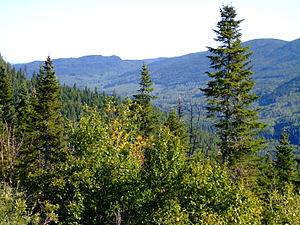
réserve faunique des laurentides
La réserve faunique des Laurentides, aussi connue sous son ancien nom de parc des Laurentides, fait partie du réseau des réserves fauniques du Québec gérées par le ministère des ressources naturelles et de la faune et la société des établissements de plein air du Québec. Elle se situe à mi-chemin entre Saguenay et Québec.
La rivière Chicoutimi est un cours d’eau de l’est du Québec, tributaire de la rivière Saguenay. Longue de 26,2 kilomètres, elle est le principal exutoire du lac Kénogami qui prend sa source d’un bassin versant de 3 390 km² dans la Réserve faunique des Laurentides. Entièrement situé dans l'arrondissement Chicoutimi de Ville de Saguenay, c'est le cours d'eau le plus urbanisé et endigué du Saguenay-Lac-Saint-Jean.
Stoneham-et-Tewkesbury est une municipalité de cantons unis de la province de Québec située dans la municipalité régionale de comté de La Jacques-Cartier, région administrative de la Capitale-Nationale. Elle est située à la porte de la réserve faunique des Laurentides et sur la route qui relie Québec à la région du Saguenay–Lac-Saint-Jean.